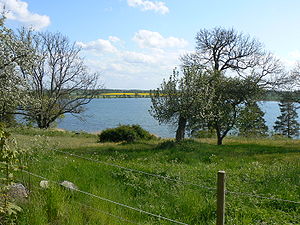
Ljungsjön
Ljungsjön set fra nord
Ljungsjön er en mindre sø i Linköpings kommun i Östergötlands länlän i Sverige. Søen ligger cirka fem kilometer nordvest for byen Ljungsbro. Ved den sydlige bred ligger Ljungs slot og et kort stykke sydøst derfor ligger Ljungs kyrka. Ljungsjön gennemløbes af Motala ström, og Göta kanal passerer syd om søen. Ljungsjön er opstemmet og fungerer som reservoir for Malfors kraftstation i Ljungsbro.